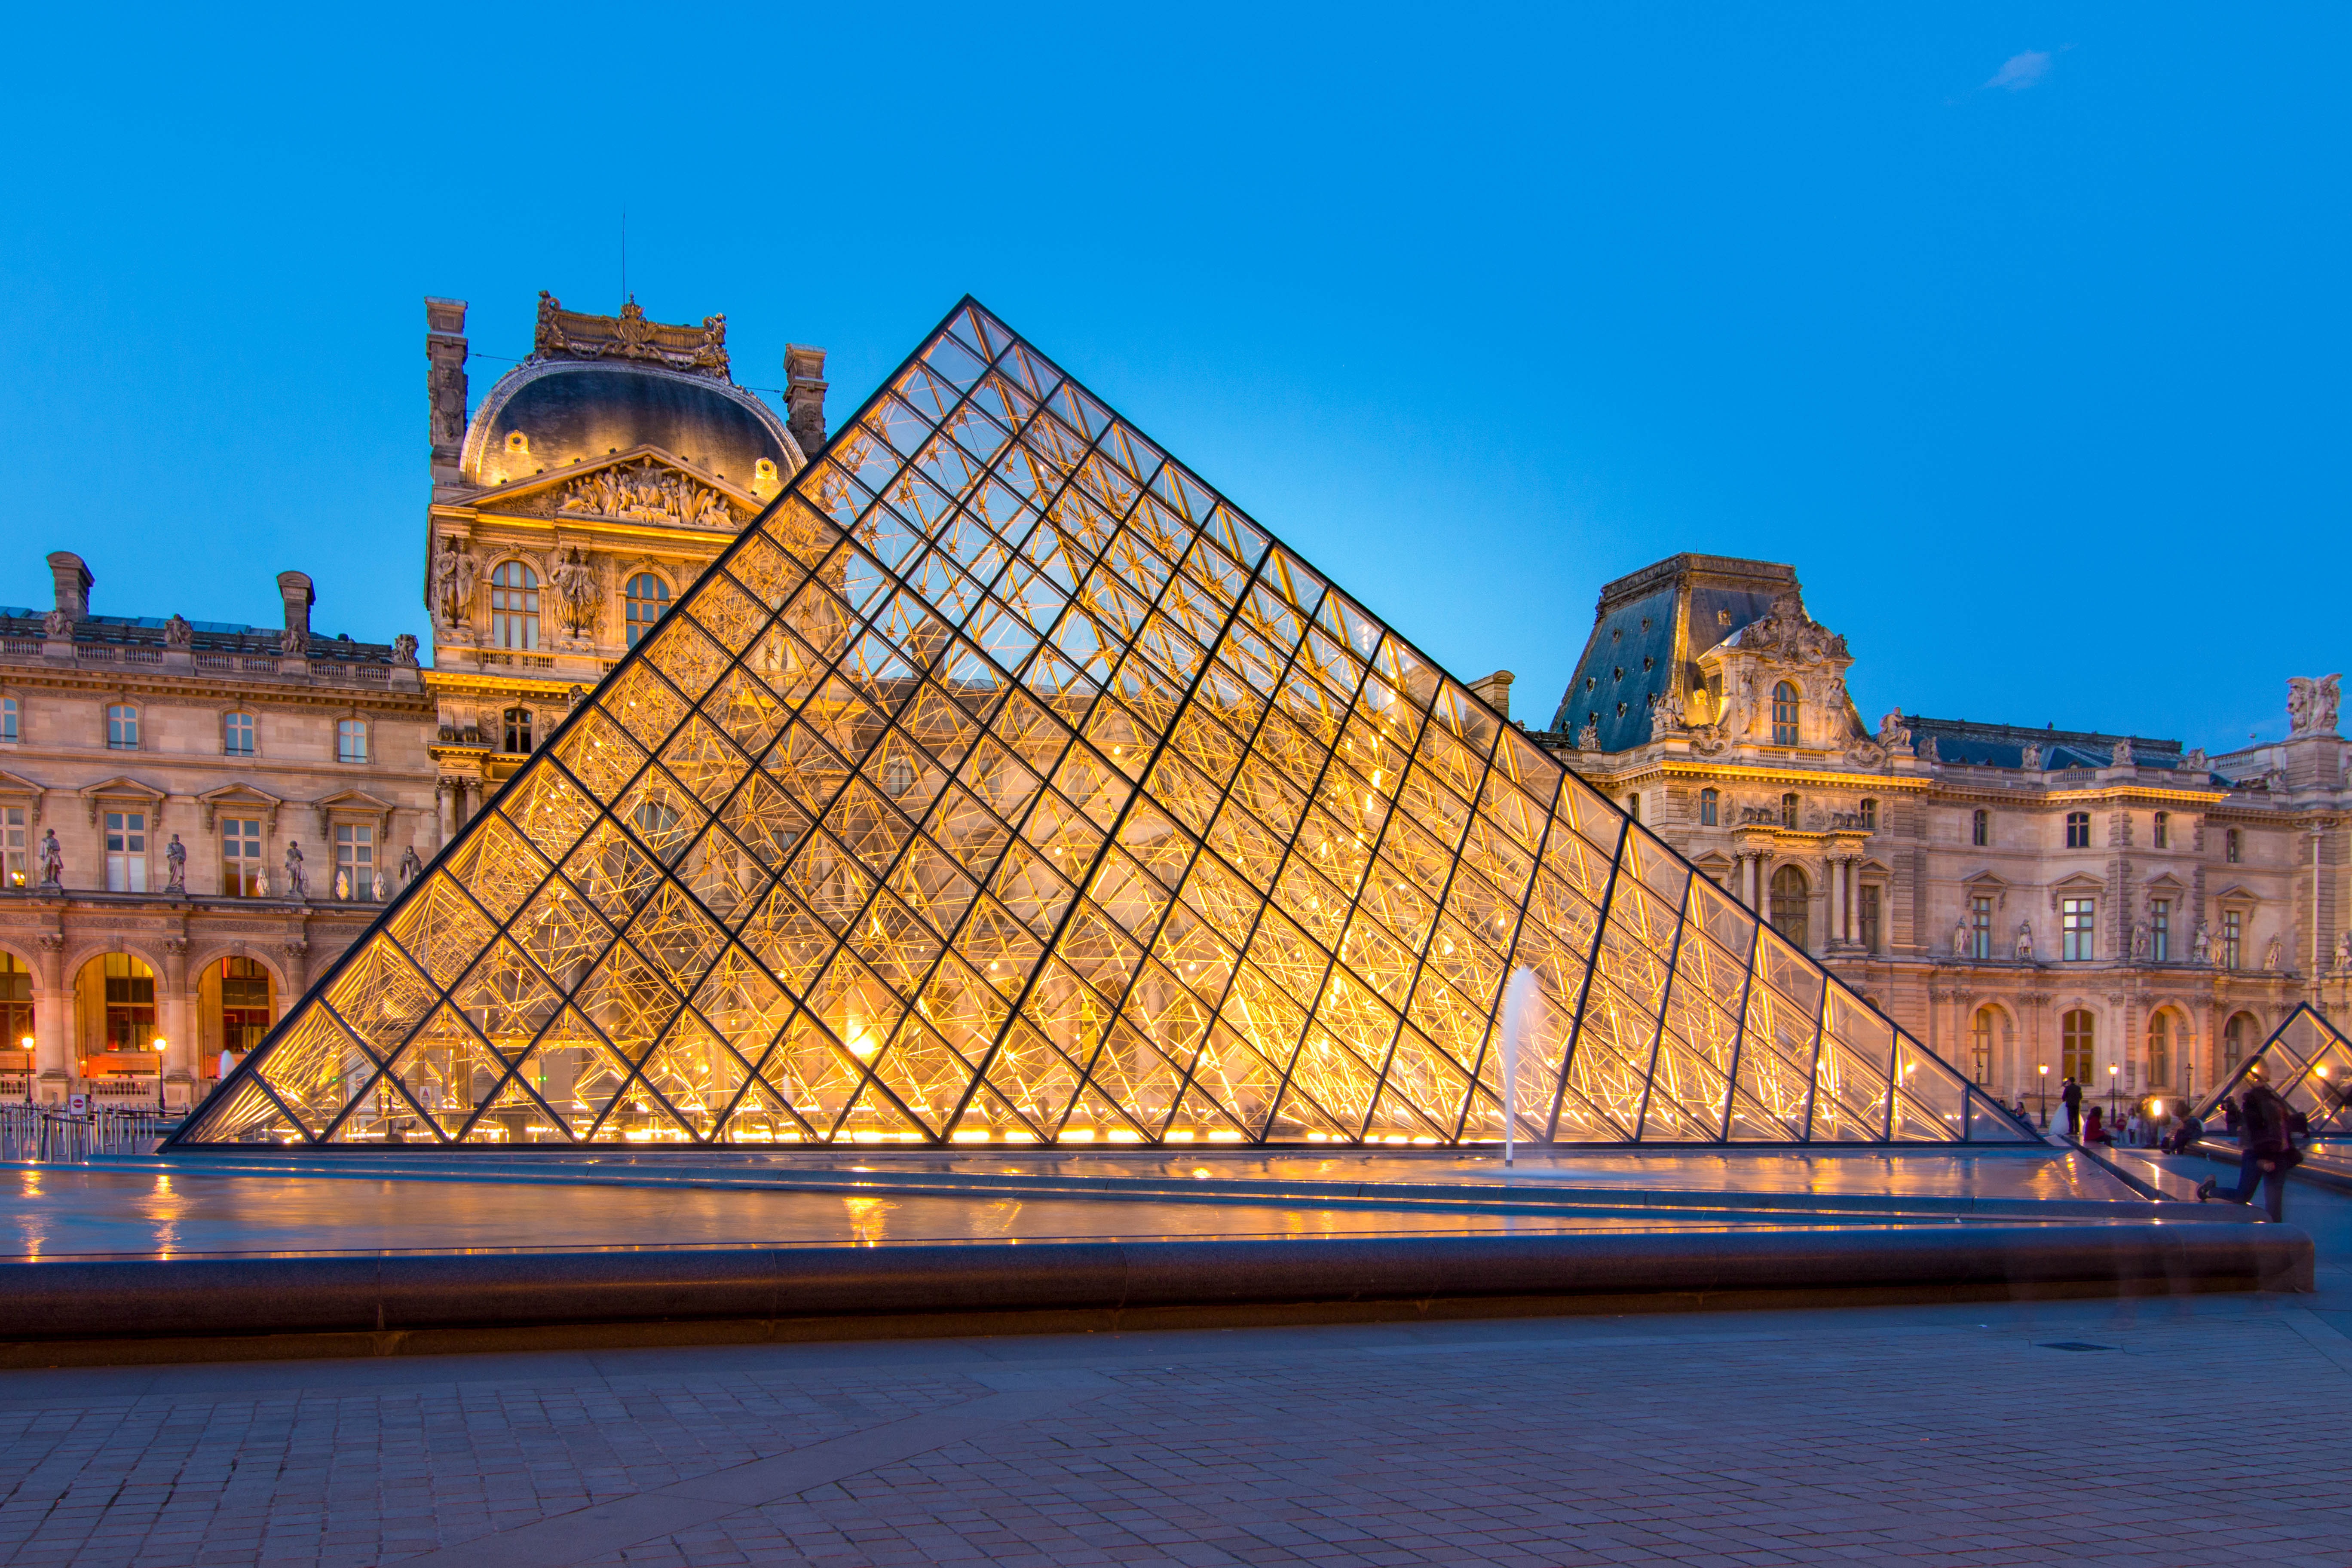
natural, sky, blue, pyramid, water, dusk, landmark, facade, city, symmetry, metropolis, triangle, roof, monument, reflection, evening, bridge, window, building, finial, night, tourist attraction, headquarters, historic site, spire, church, medieval architecture, place of worship, arch, tourism, metal